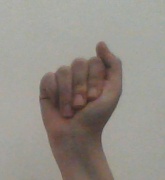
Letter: saad